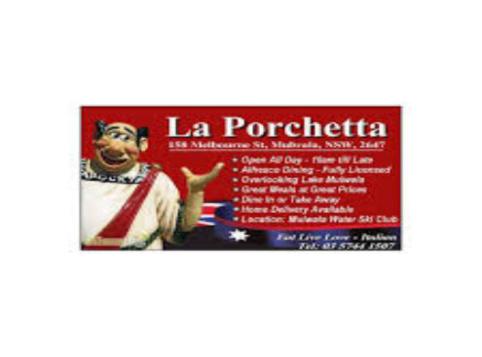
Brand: la porchetta
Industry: Food